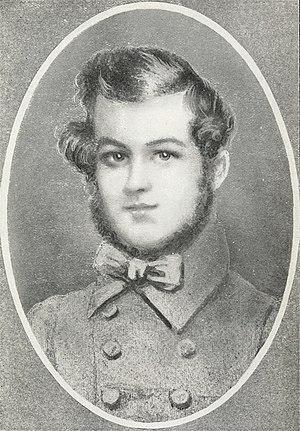
Le 14ᵉ district du Congrès de New York est un district du Congrès de la Chambre des représentants des États-Unis situé à New York, actuellement représenté par le Démocrate Alexandria Ocasio-Cortez.